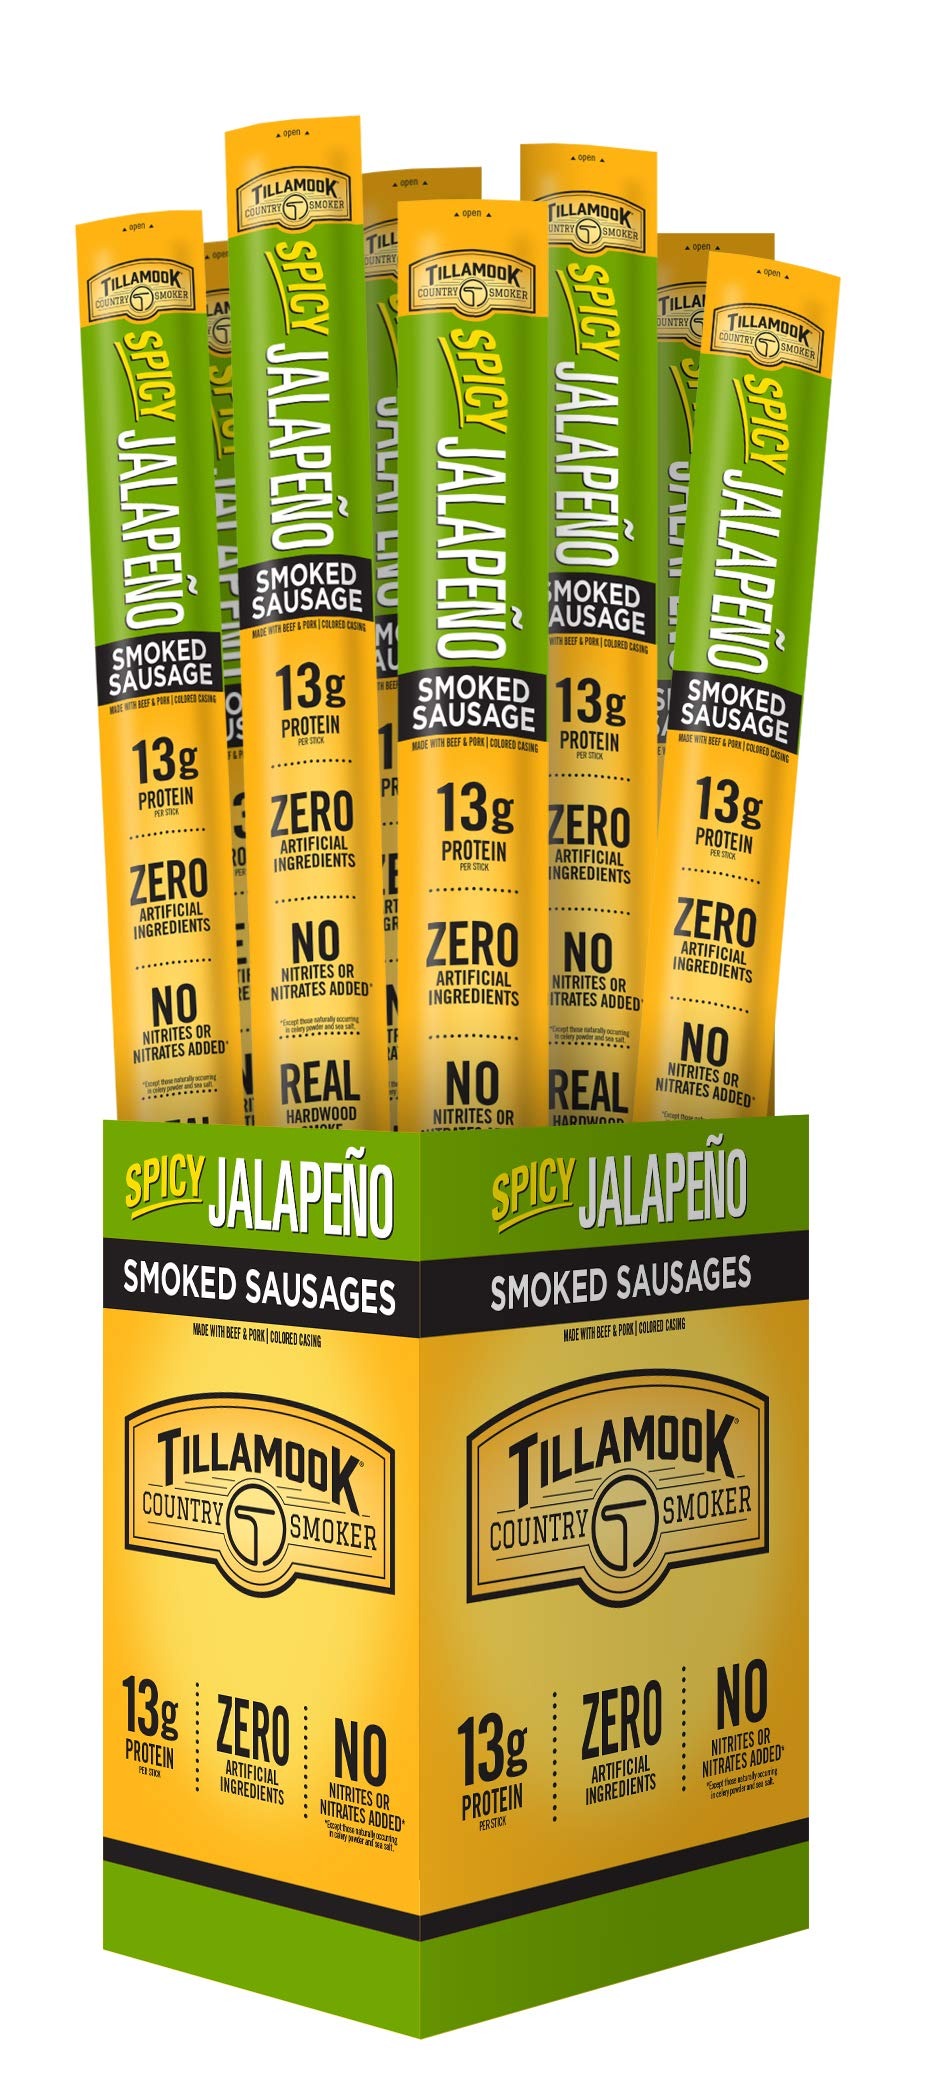
Item Name: Tillamook Country Smoker Real Hardwood Smoked Sausages, Spicy Jalapeño, 1.44 Ounce, 24 Count
Bullet Point 1: Spicy Jalapeño Smoked Sausages: Our Spicy Jalapeño meat sticks bring the heat, delivering a spicy kick to help keep you awake during the graveyard shift or a night of partying; We season premium beef and pork with unique spice blends, then slow smoke our meat sticks over real hardwood
Bullet Point 2: Perfect Protein On the Go: With 13 grams of protein per serving, our artfully smoked, premium meat sticks make for a perfect portable protein snack anytime to keep you satisfied and energized on the go
Bullet Point 3: Shop Our Whole Range: We make a wide variety of jerky and meat sticks, including Keto Friendly Zero Sugar, Old Fashioned, Teriyaki, Pepperoni, Spicy Jalapeño, Sweet and Spicy, Pepper, and more
Bullet Point 4: Crafted by the Best: We use only the best beef, pork, and seasonings fresh from the farm; Smoking our meat sticks over real hardwood gives them an unparalleled taste; No shortcuts, just fire and smoke and patience
Bullet Point 5: Handcrafted in Oregon: For over 4 decades, we’ve been making mouth watering smokehouse snacks, the kind you can only get when you mix hard work, simple ingredients and real hardwood smoke
Value: 34.56
Unit: Ounce

Price: 1.38